Orcs Must Die! 3

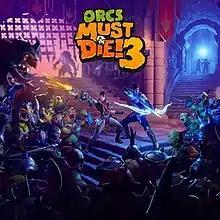

Orcs Must Die! 3 is an action-tower defense video game developed and published by Robot Entertainment. It is the fourth installment in the "Orcs Must Die!" series, and the direct sequel to "Orcs Must Die! 2". It was released as a timed exclusive on Stadia on July 14, 2020, and for Windows, PlayStation 4, Xbox One and Xbox Series X/S on July 23, 2021.